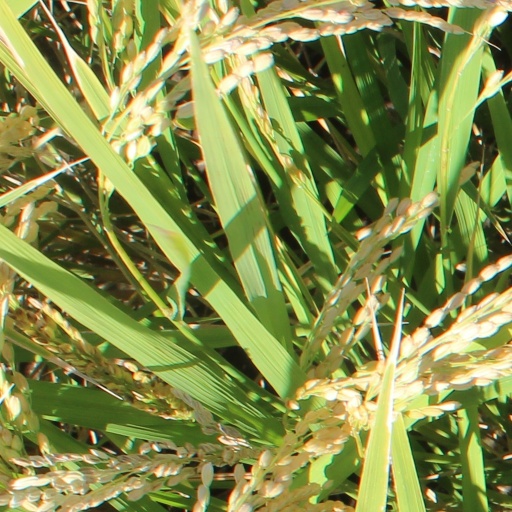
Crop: rice